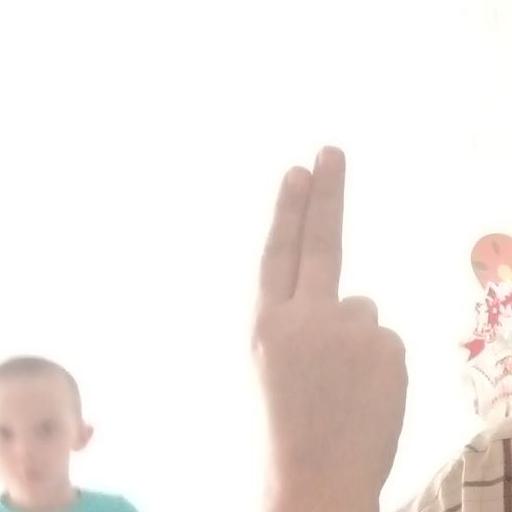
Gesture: two_up_inverted